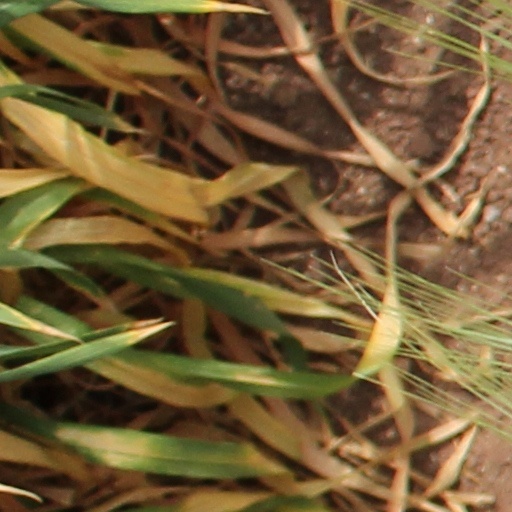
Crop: wheat